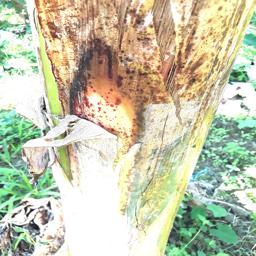
Label: PSEUDOSTEM WEEVIL